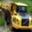
Label: truck